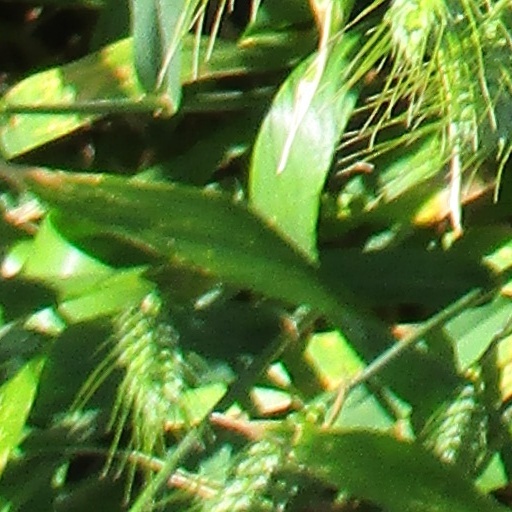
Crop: wheat